Chantico

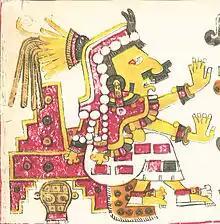
Chantico in Codex Borgia

In Codex Borgia, Chantico is depicted as having a yellow face marked with two red lines, which designate her as a fire goddess, and a yellow body. Said red lines are placed at around the same height as black strokes seen in depiction of Xolotl. She is referred to as "mujer amarilla" ("yellow woman"). She is depicted sitting on a chair, under which a flask lies, and wearing a nose ornament known as a "yacapapalotl". She is also depicted with a series of small disks that wrap around her head.